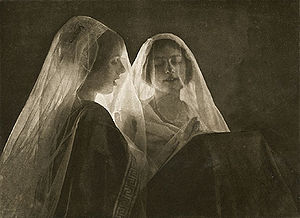
291 (galleri) / Historie / Åbning – de første udstillinger 1905-1906
291 var et avantgardistisk kunstgalleri på Fifth Avenue i New York. Det blev grundlagt 1905 som Little Galleries of the Photo-Secession af de amerikanske fotografer Alfred Stieglitz og Edward Steichen. 291 viste foruden fotografiske arbejder også afrikansk kunst og præsenterede for første gang moderne europæiske kunstnere i USA. Stieglitz var som galleriets centrale person en nøglefigur i fotografi-og kunsthistorien og en af de første moderne udstillingsarrangører. Galleriet og dets hustidsskrift Camera Work var vigtige for kunstnere og gav impulser til prædadaistiske tendenser, New-York-Dada og de første moderne kunstretninger der fulgte efter i USA i begyndelsen af 1900-tallet.